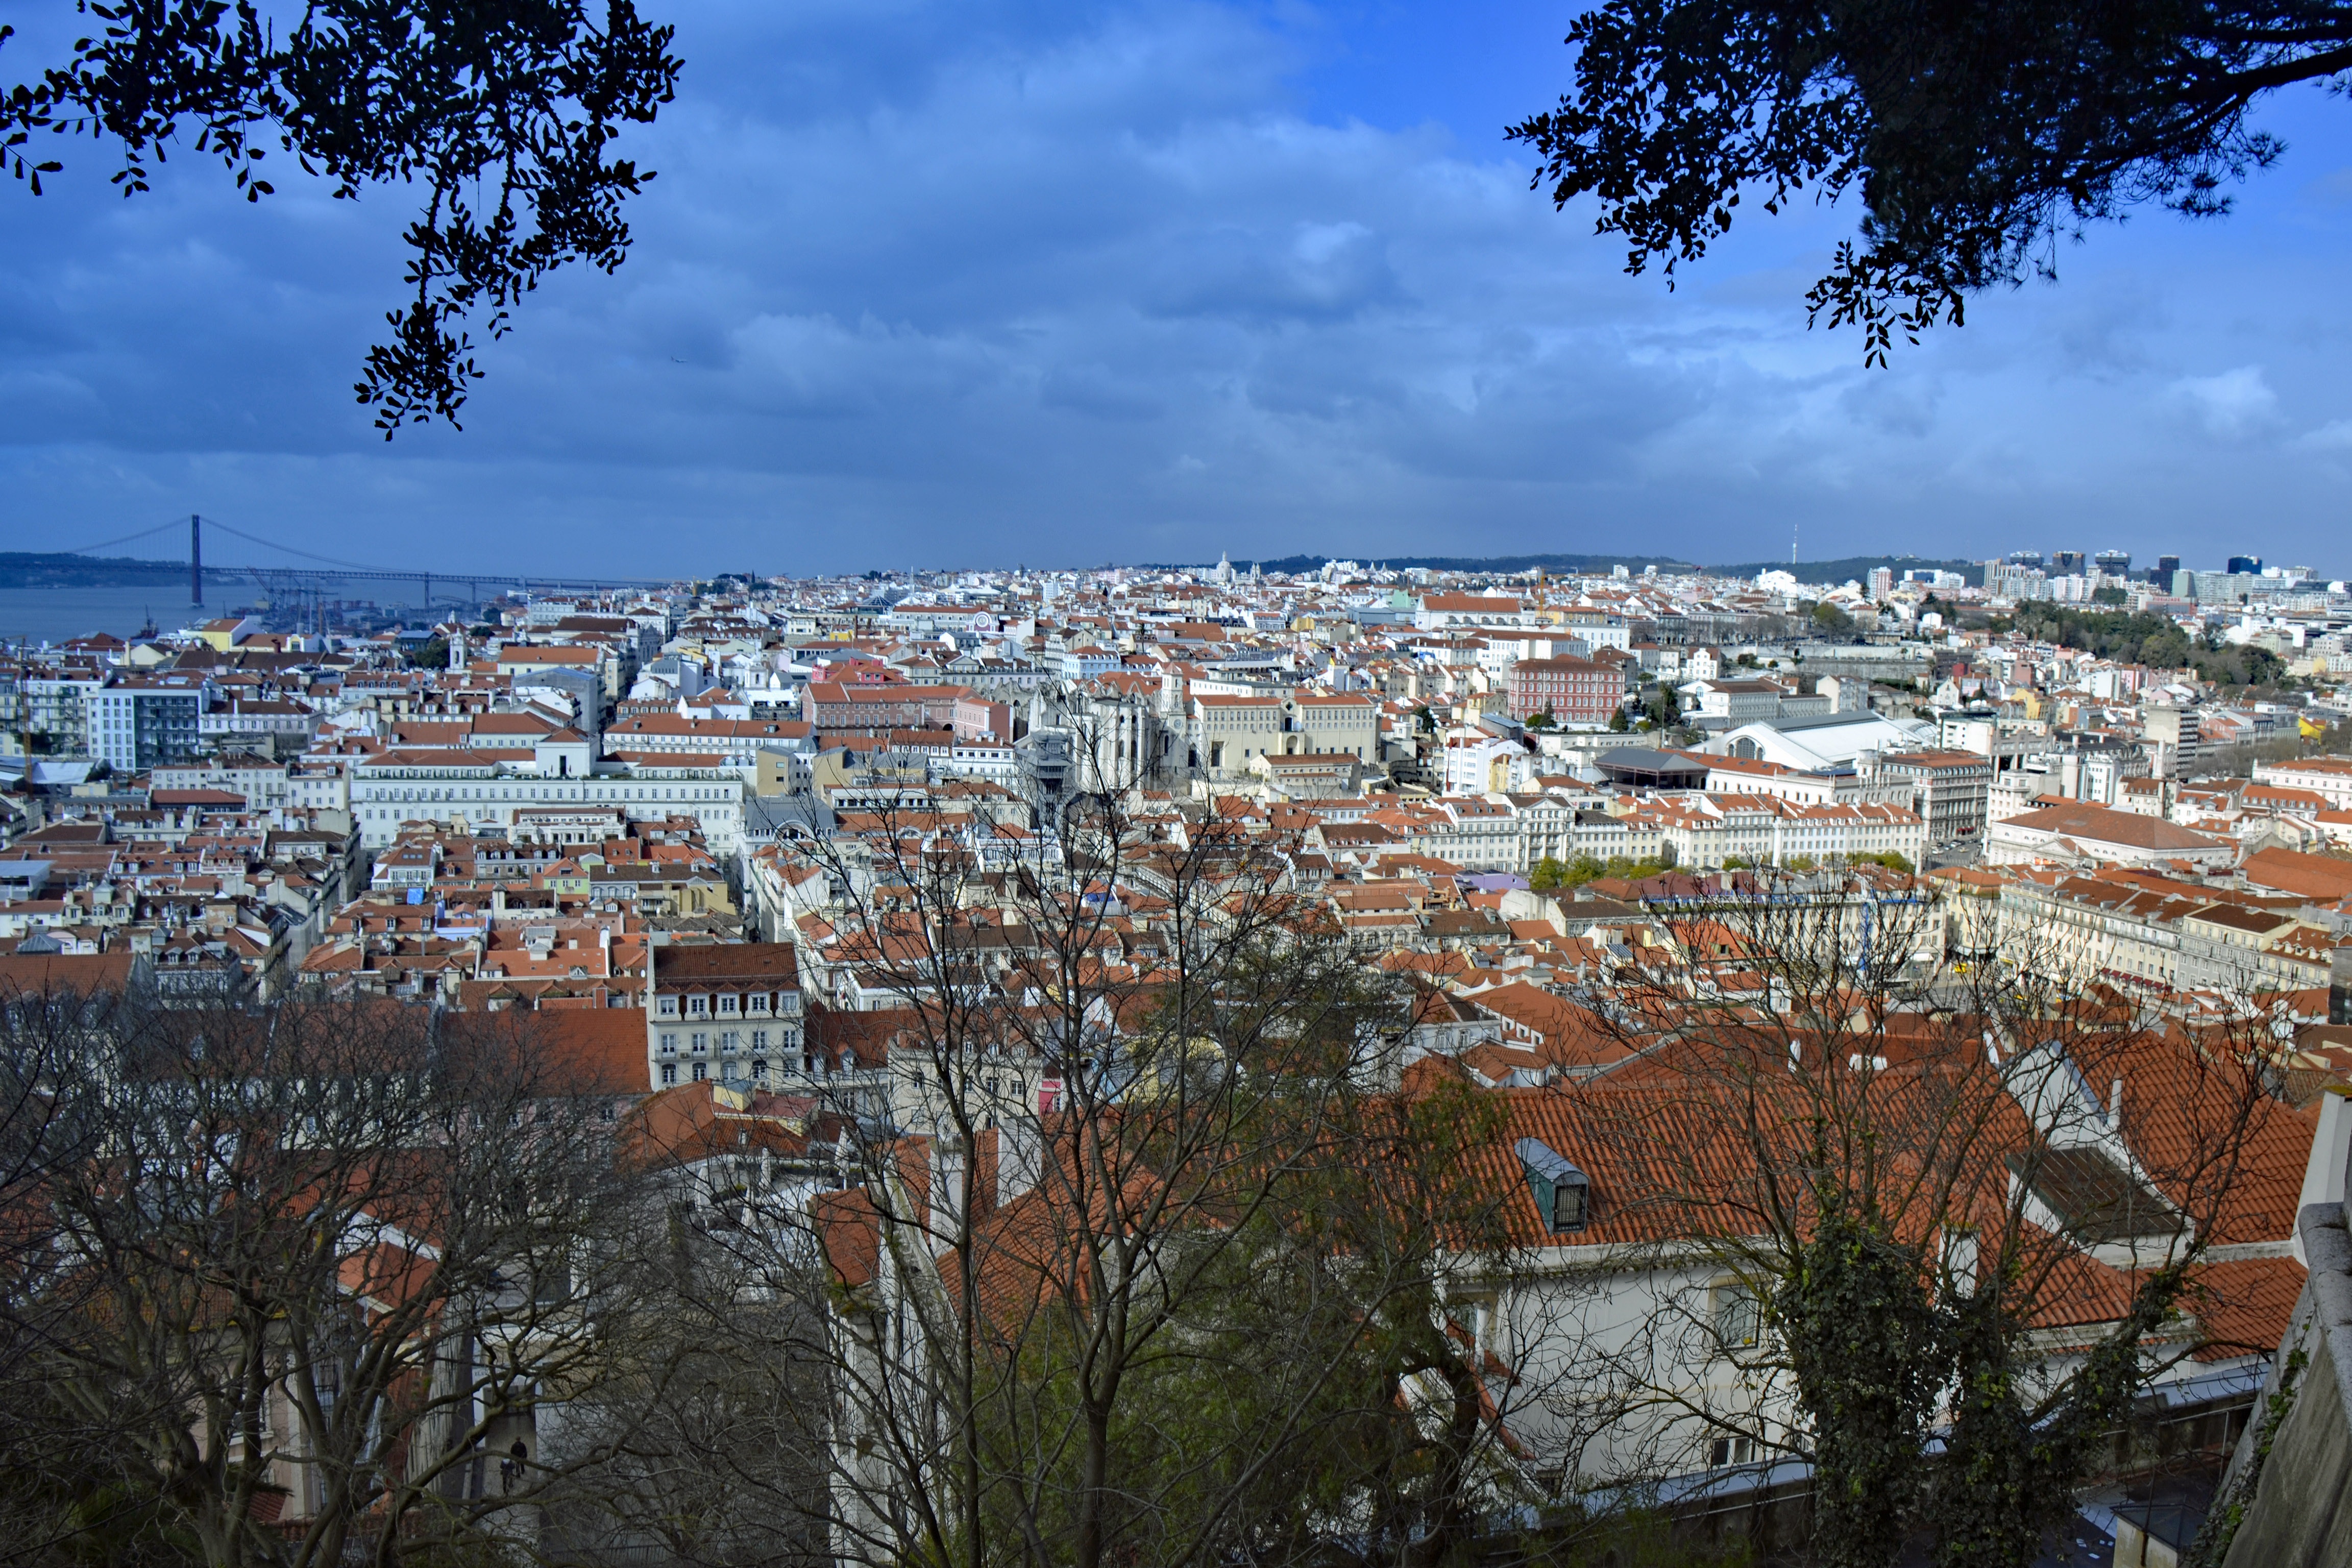
landscape, tree, skyline, flower, town, city, cityscape, panorama, downtown, castle, ruin, season, places of interest, moors, outlook, portugal, middle ages, lisbon, neighbourhood, aerial photography, castle of sao jorge, urban area, residential area, human settlement